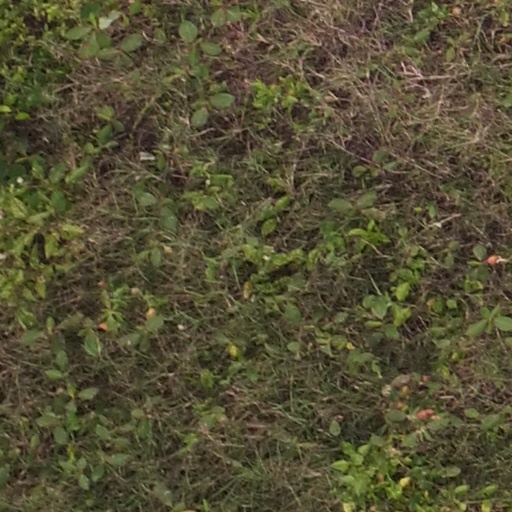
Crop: maize; corn